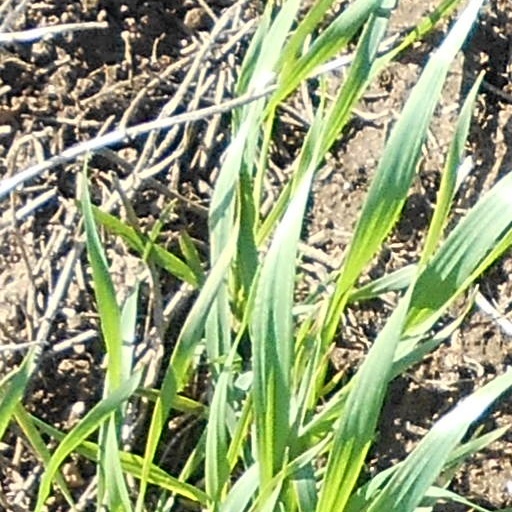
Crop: wheat